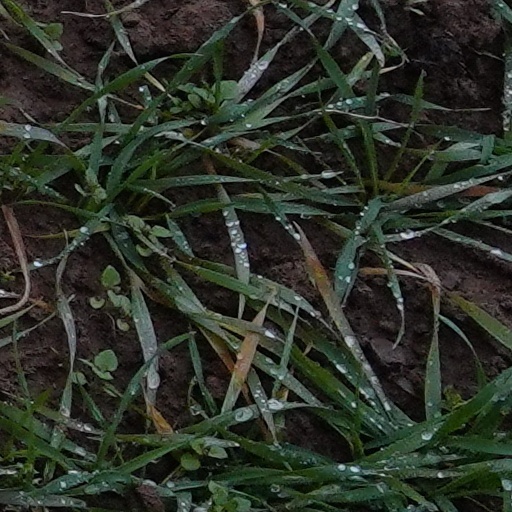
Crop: wheat